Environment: real
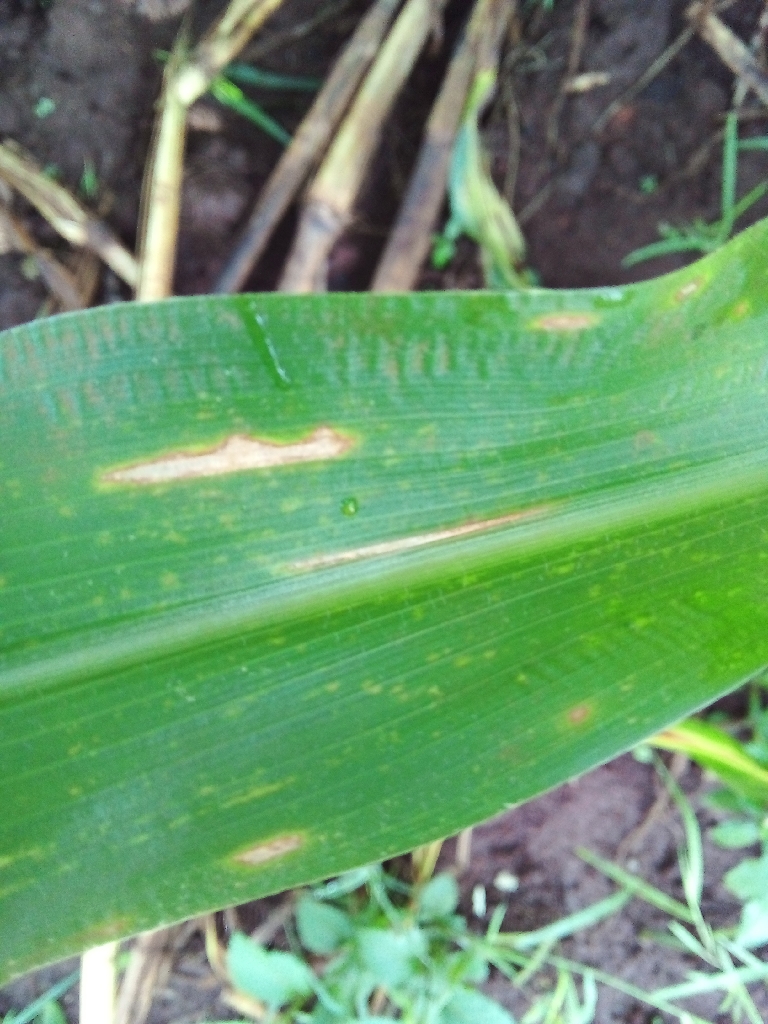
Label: northern_corn_leaf_blight